Marvel One-Shots

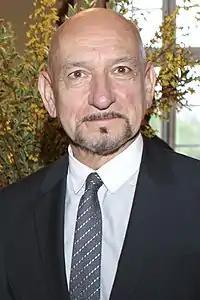
After Ben Kingsley was attached to "All Hail the King", additional crew members signed on.

Trevor Slattery was arrested at the end of "Iron Man 3" and is now held in Seagate Prison where he is living luxuriously, with his own personal "butler", Herman, as well as a fan club of other inmates who protect him. Looking on at the attention Slattery receives is Justin Hammer, who wonders what makes him so special. Slattery has been talking with documentary filmmaker Jackson Norriss to chronicle the events of the Mandarin situation seen in "Iron Man 3". Trying to learn more about him personally, Norriss recounts Slattery's past from his first casting as a child to his starring in a failed CBS pilot. Norriss eventually informs Slattery that his portrayal has angered some people, including the actual Ten Rings terrorist group, which Slattery did not know existed. Norriss tells him the history of the Mandarin and the terrorist group, before revealing that he is a member of the group. The real reason for the interview is to break Slattery out of prison so he can meet the actual Mandarin. Hearing this, Slattery still has no idea of the full ramifications of his posing as the Mandarin.